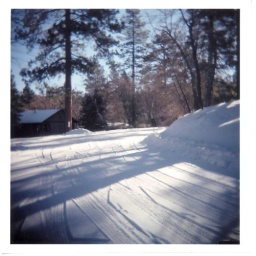
took this one standing in the driveway of the house we stayed at. January 15, 2006.